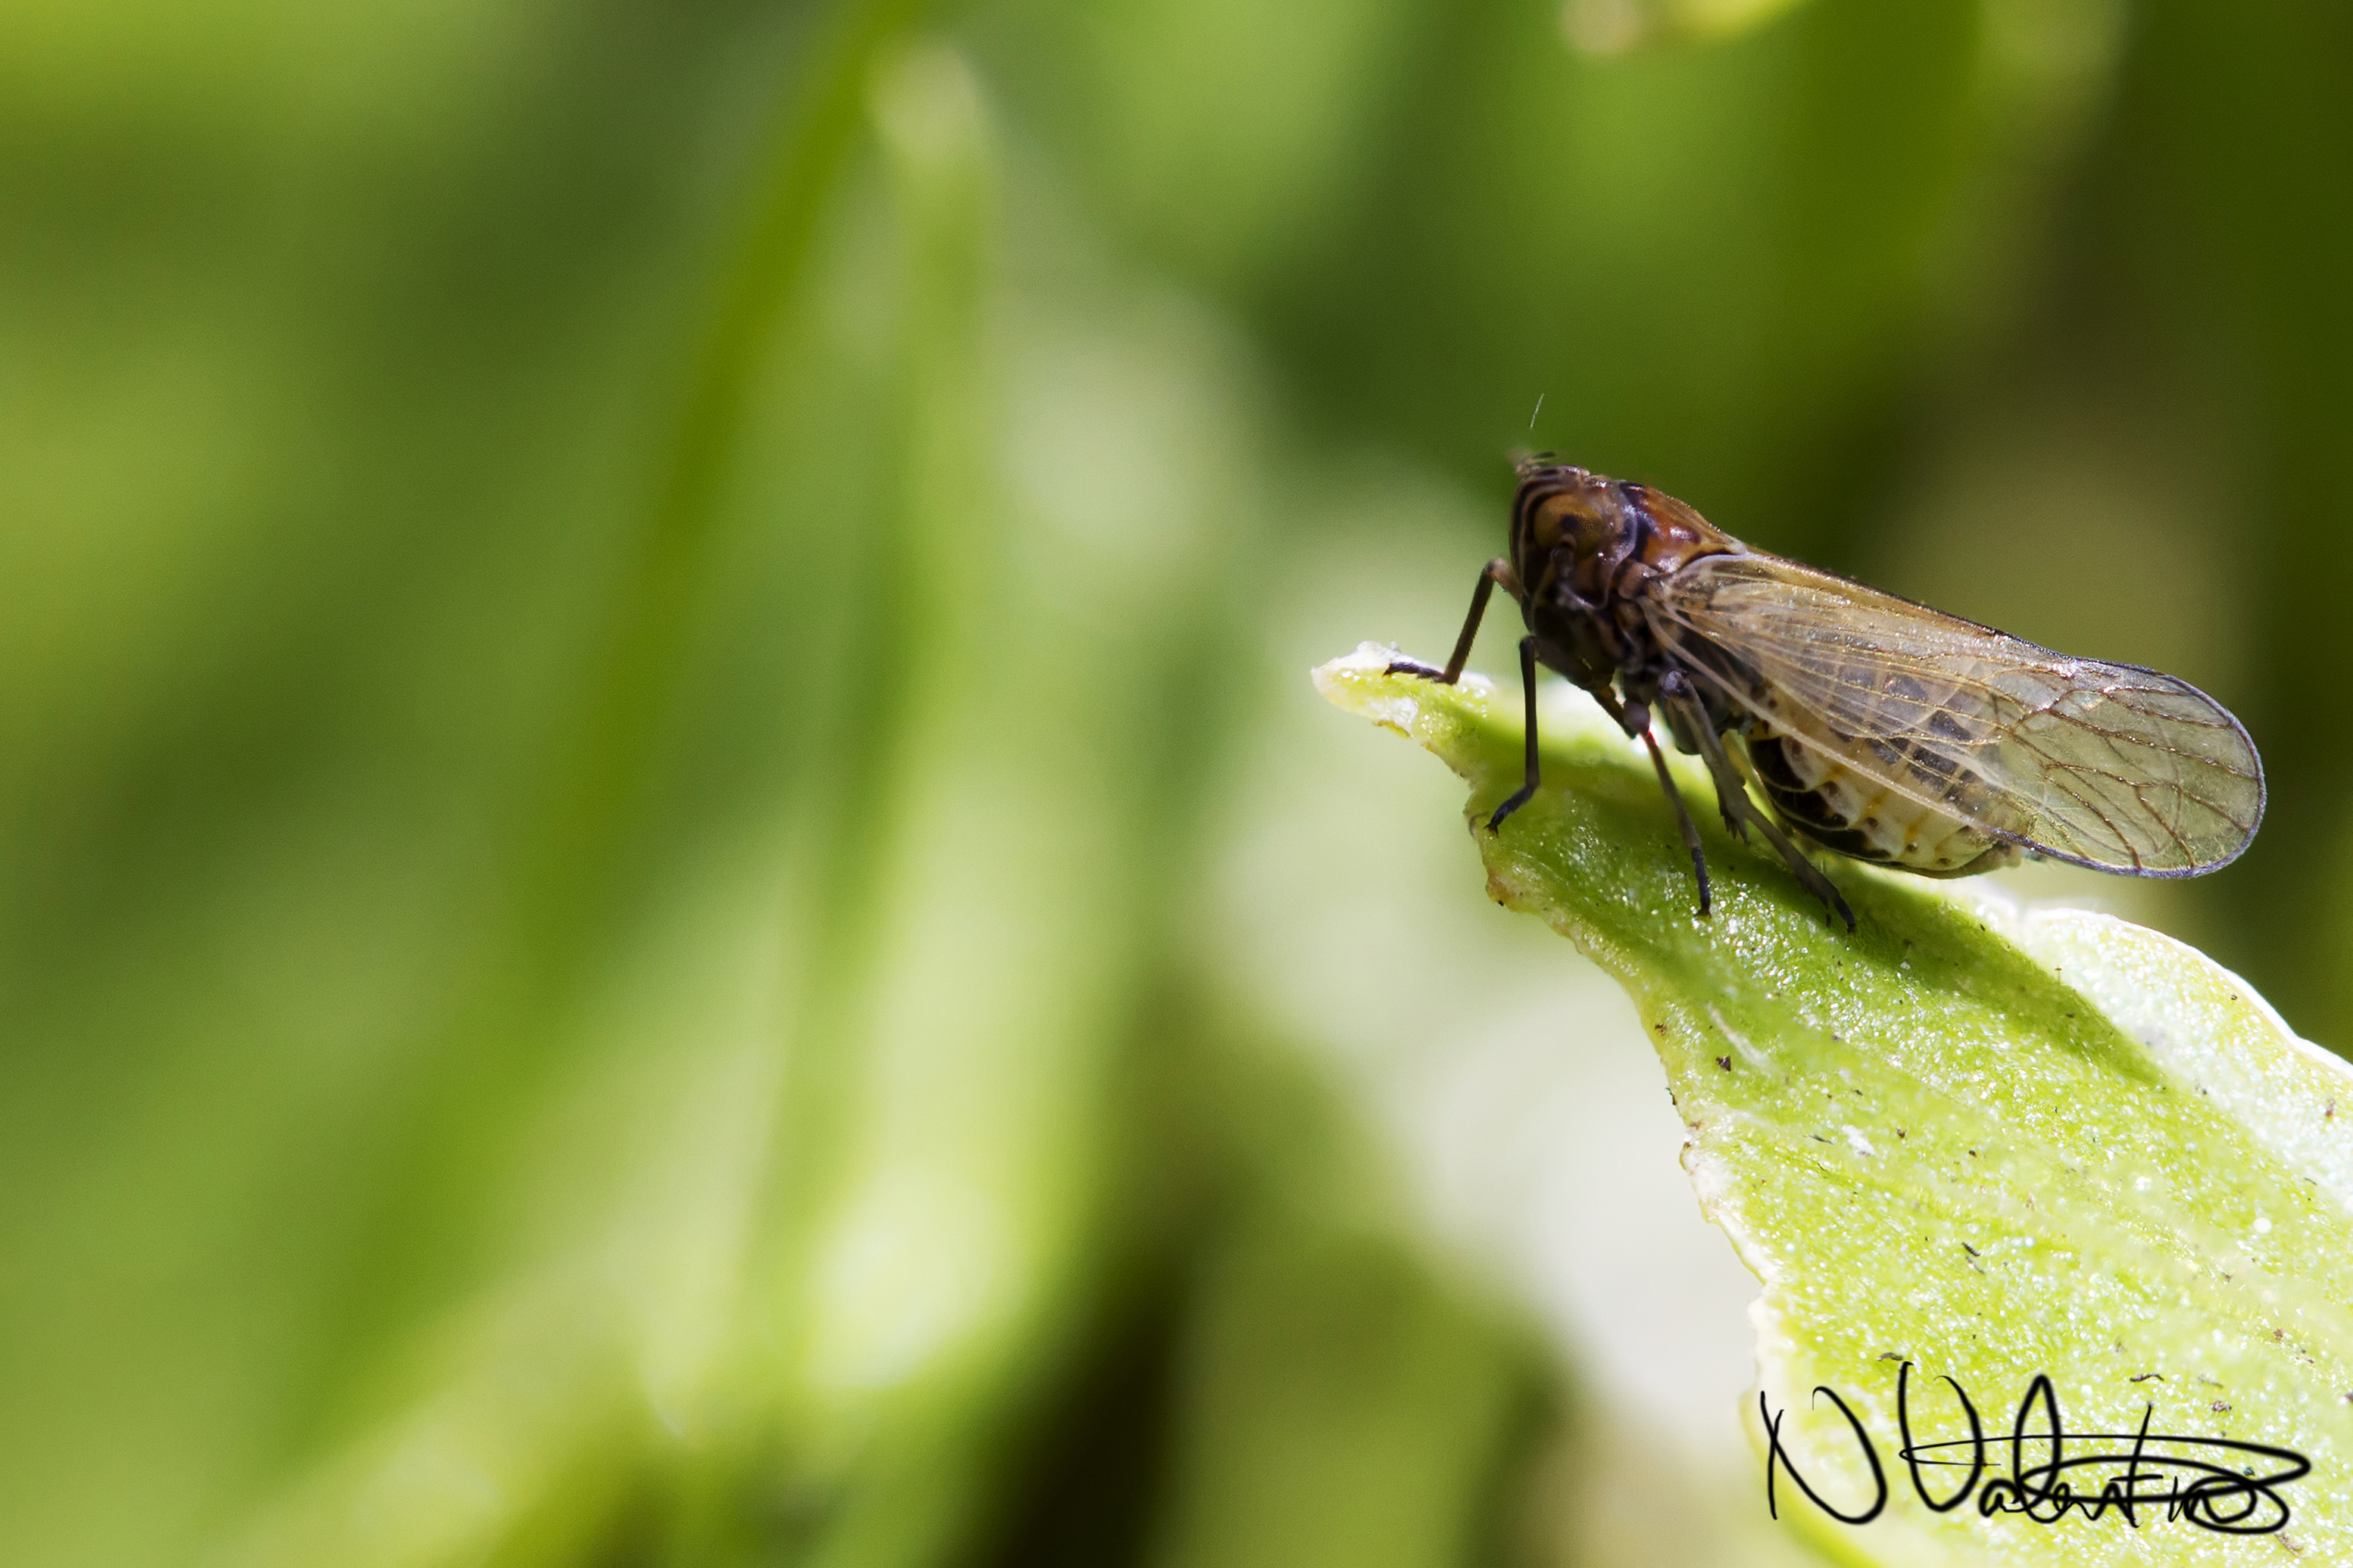
photography, leaf, flower, fly, green, insect, fauna, invertebrate, close up, uk, nectar, peterborough, macro photography, arthropod, lycaenid, true bugs